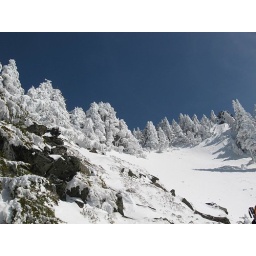
a bowl near silver peak summit